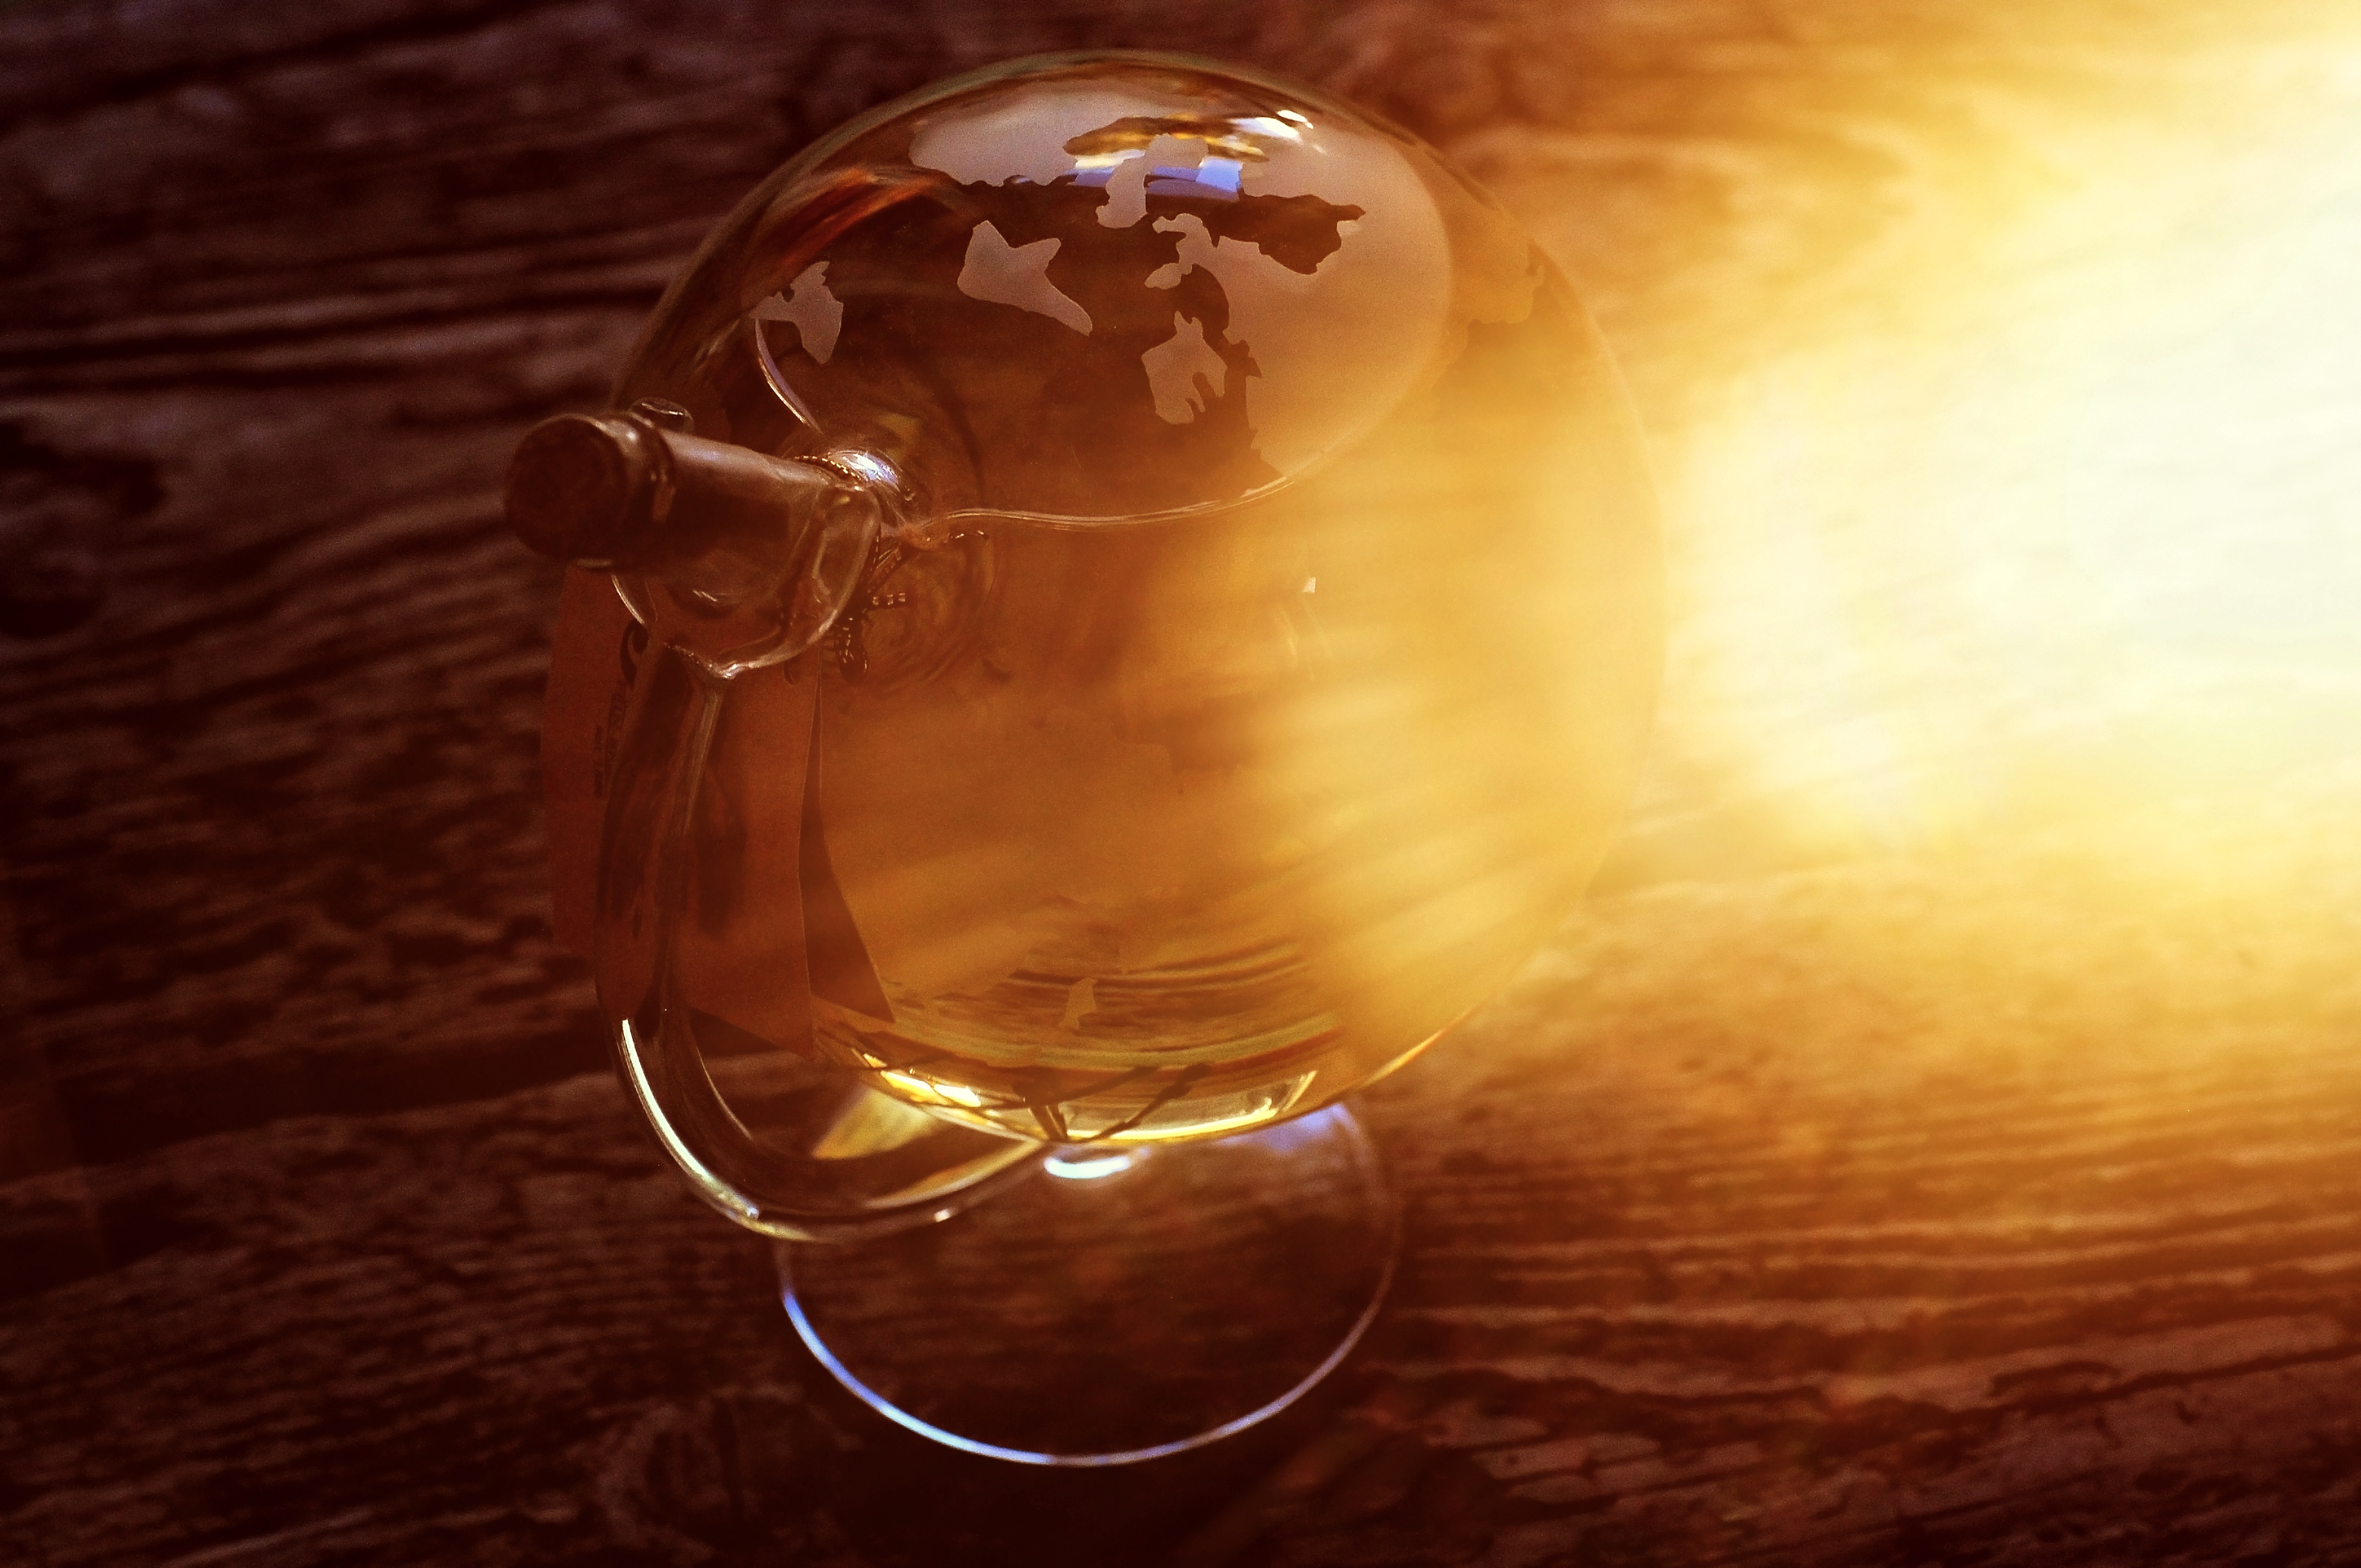
liquid, light, sunlight, glass, reflection, vessel, darkness, yellow, lighting, alcohol, circle, close up, sphere, shape, back light, macro photography, brandy, computer wallpaper, incandescent light bulb, liquor containers, light sunlight